French destroyer Le Terrible

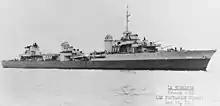
"Le Terrible" after her modernization in the U.S., 18 May 1943

After the Allies invaded French North Africa on 8 November, French West Africa and its fleet, including "Le Terrible" and her sister "Le Fantasque", joined the Allies on 24 November. The sisters steamed to Casablanca, French Morocco, where their light anti-aircraft guns were removed, on 21 January 1943 and then to the Charlestown Navy Yard in Boston to be modernized. Arriving on 21 February, "Le Terrible"s refit lasted until 22 May and included the addition of a license-built Alpha 128 ASDIC system, installation of SA early-warning and SF surface search radars, the removal of her aft torpedo tubes and the conversion of some boiler feedwater tanks to fuel oil to improve her range. Her AA armament now consisted of eight Bofors guns in a quadruple mount superfiring over the aft 138.6 mm guns, and two twin mounts forward of the aft funnel; eight Oerlikon guns were also added in single mounts, four on the sides of the bridge and the remaining guns on platforms on the aft superstructure. These changes added about to the ship's displacement. After the refit, she was reclassified as a light cruiser and the 10th Scout Division was redesignated as the 10th Light Cruiser Division. Despite the modernization work in Boston, the ships' turbines were prone to frequent breakdowns during heavy use and required a lot of maintenance. To compensate, the French adopted a policy of keeping two of the three ships in the 10th Light Cruiser Division (LCD) operational at any one time while the third ship was repaired.